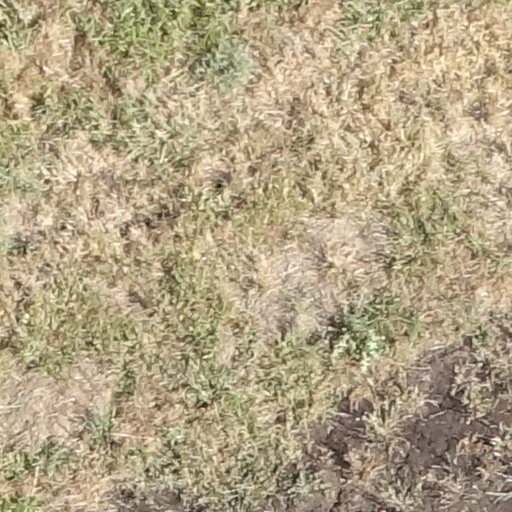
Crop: sorghum